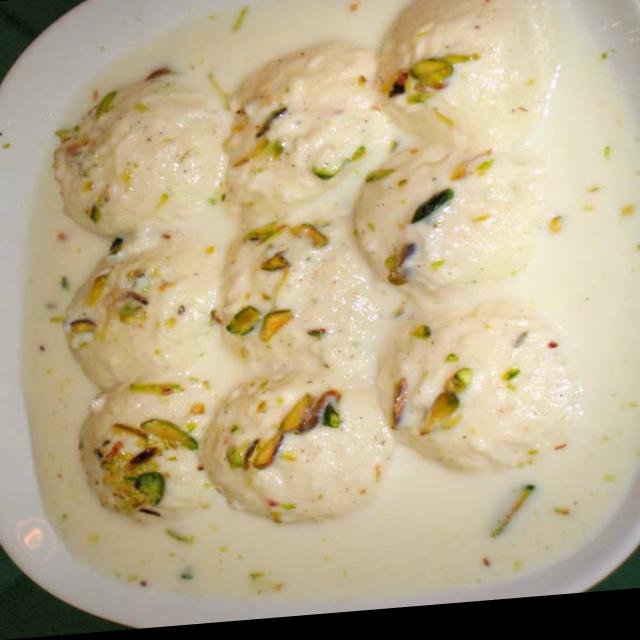
Dish: ras_malai